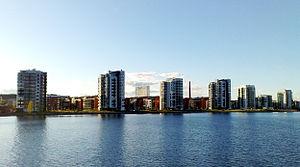
Lutakko est le quartier numéro 4 de Jyväskylä en Finlande.
La Piste côtière est une piste urbaine de randonnée pédestre et cyclable longeant la côte du lac Jyväsjärvi à Jyväskylä en Finlande.